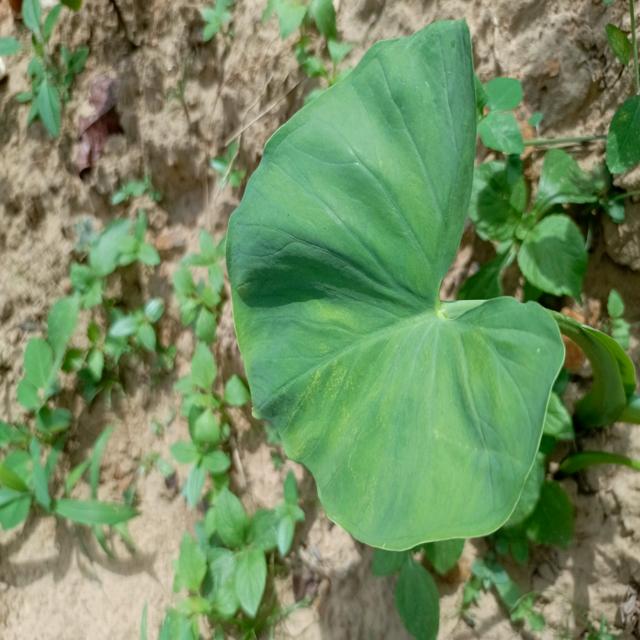
Label: Healthy